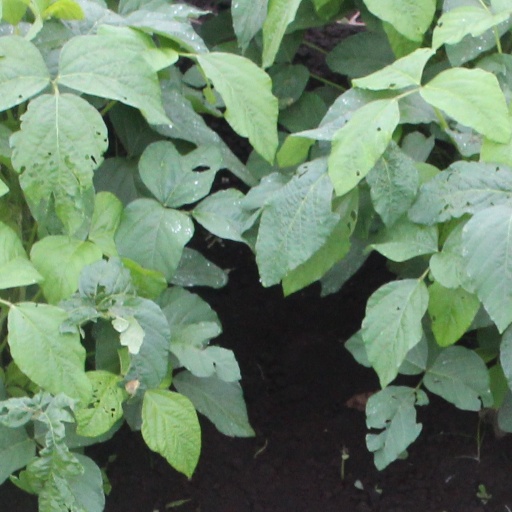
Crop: soybean